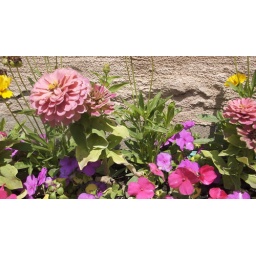
flowers in front of my parents house